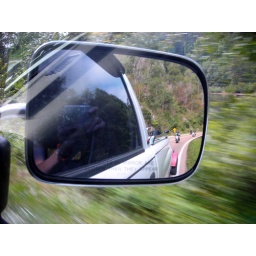
the view of the bikes in the rear view mirror